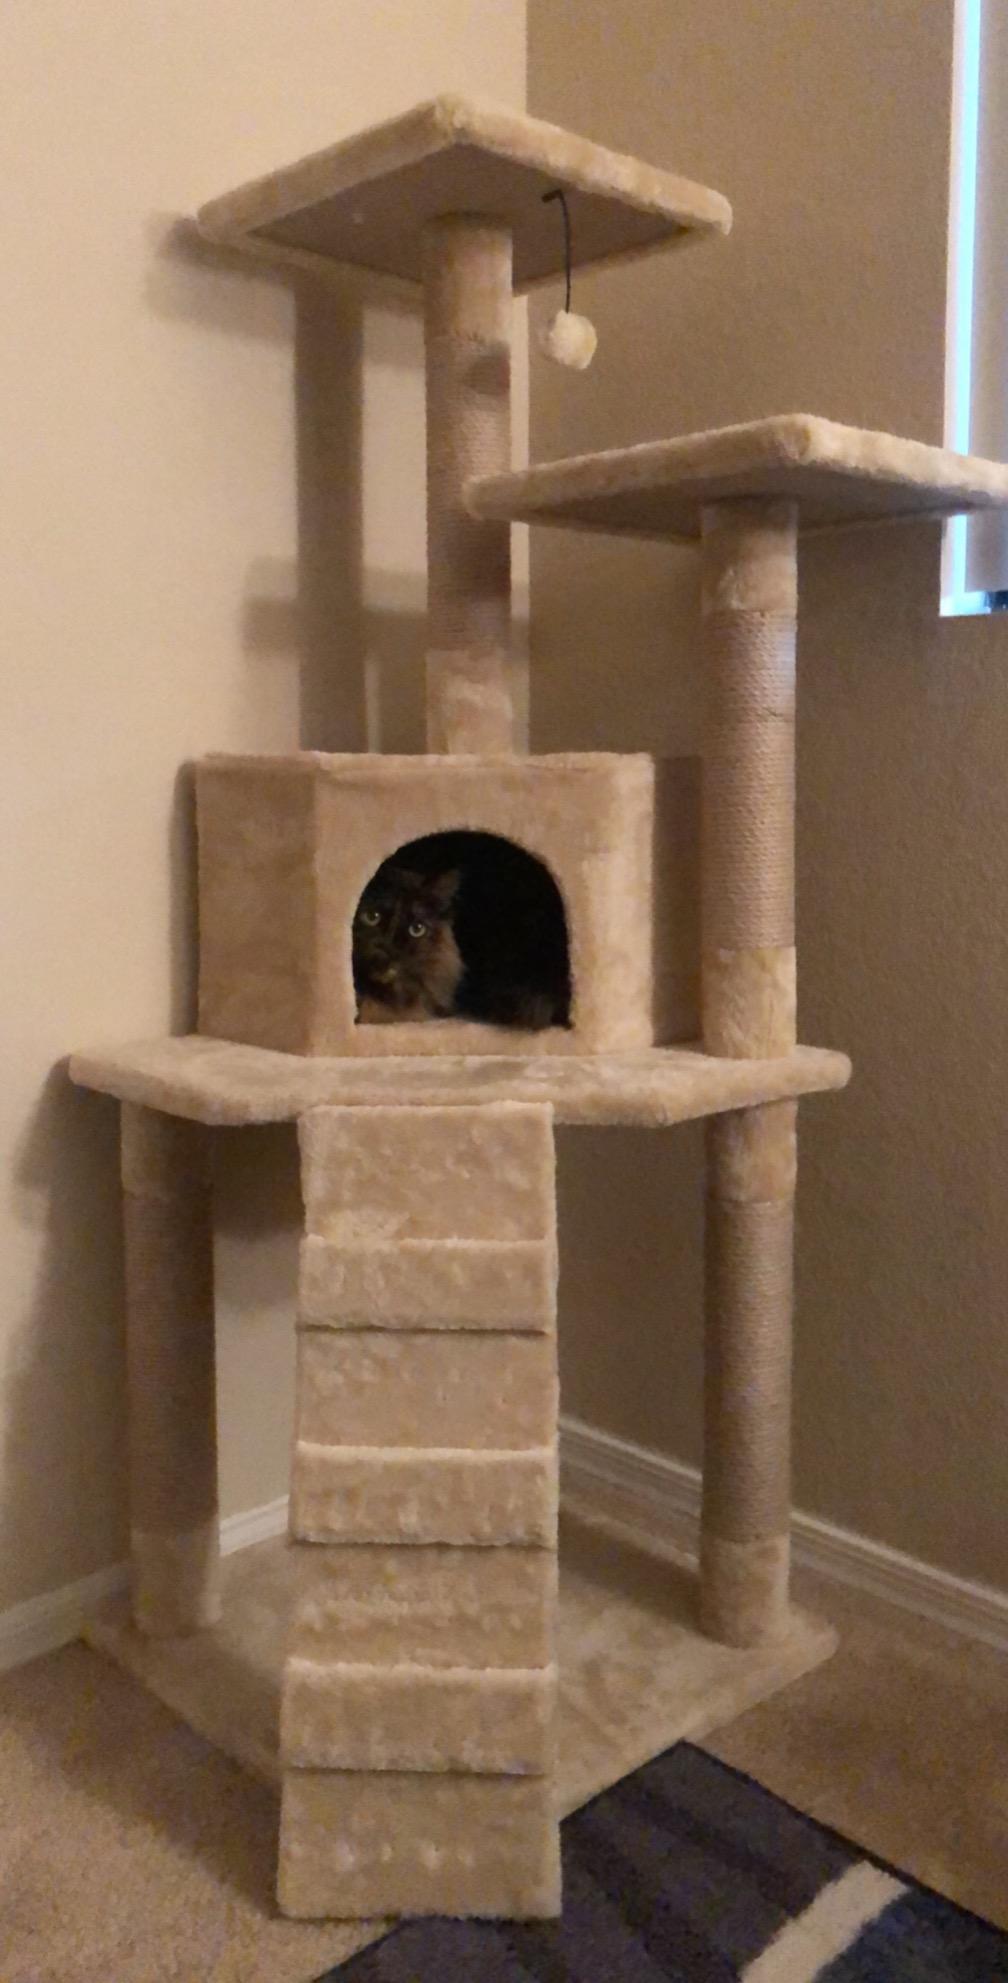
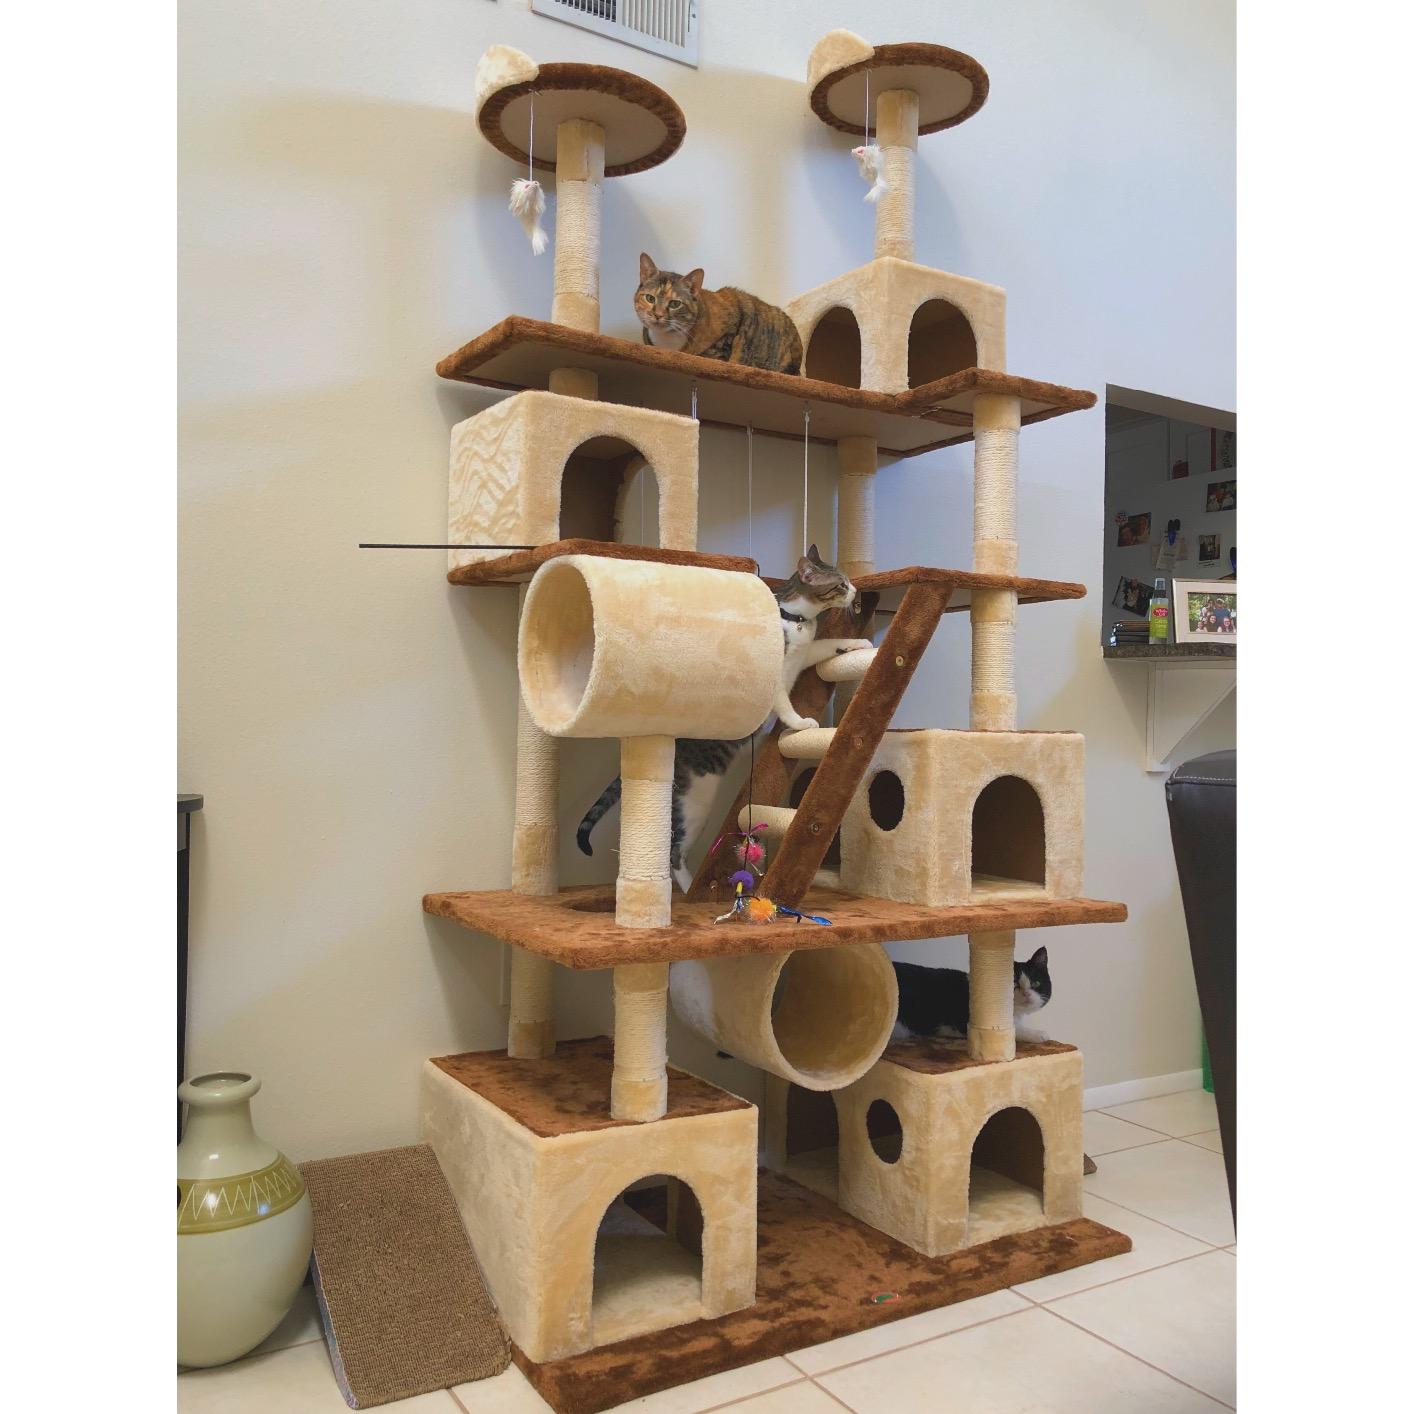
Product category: items_cat tree
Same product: no